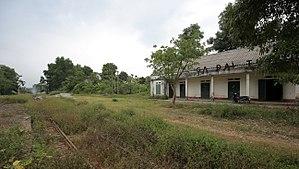
Đại Từ est un district rural de la province de Thái Nguyên dans la région du Nord-est du Viêt Nam.